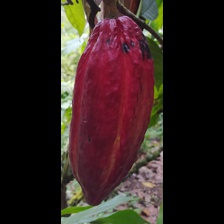
Label: phytophthora